Wimpole Street

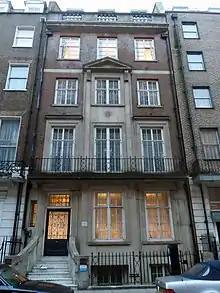
50 Wimpole Street, setting of the play "The Barretts of Wimpole Street" (1930)

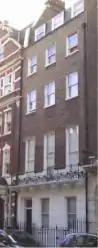
Dr. David Rowlands' home, 57 Wimpole Street, London (also former home of Paul McCartney)

Virginia Woolf memorably describes Wimpole Street in "", beginning: "It is the most august of London streets, the most impersonal. Indeed, when the world seems tumbling to ruin, and civilisation rocks on its foundations, one has only to go to Wimpole Street...".